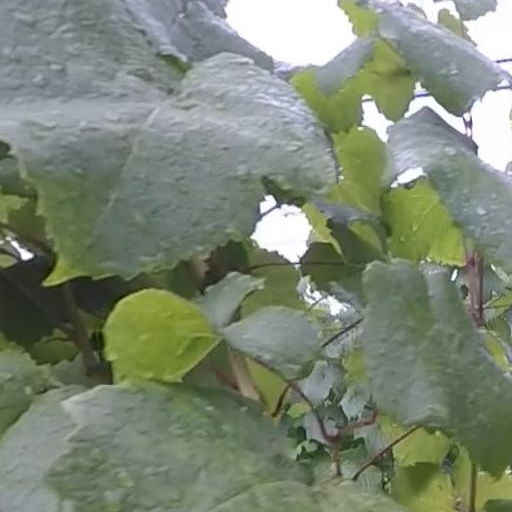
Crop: grape